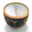
Label: bowl